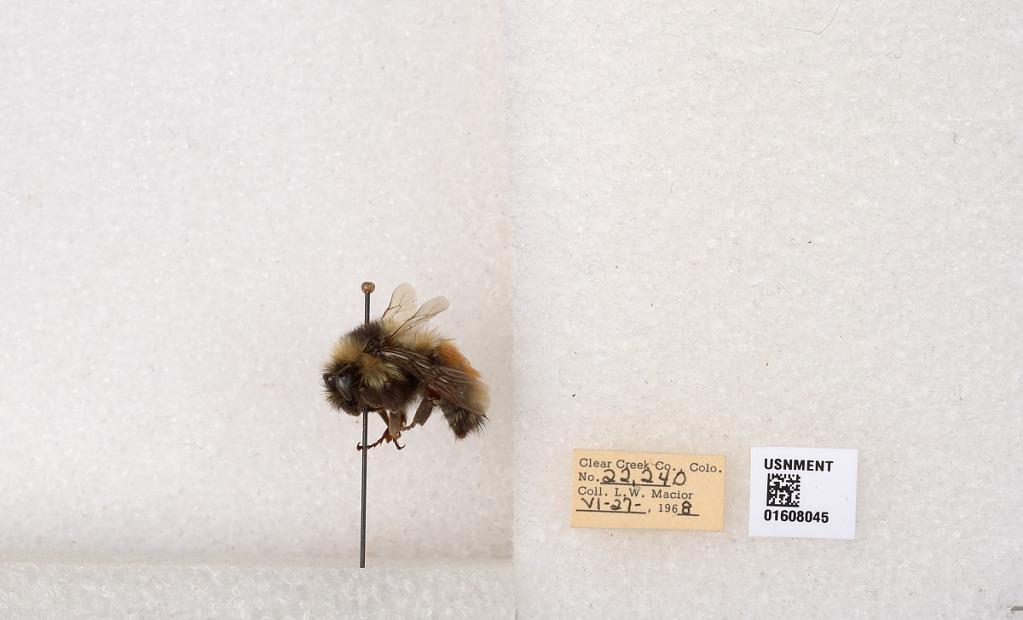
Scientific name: Bombus (Pyrobombus) sylvicola Kirby
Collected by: L. Macior
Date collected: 1968-6-27
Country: United States
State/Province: Colorado
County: Clear Creek
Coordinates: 39.6891, -105.644